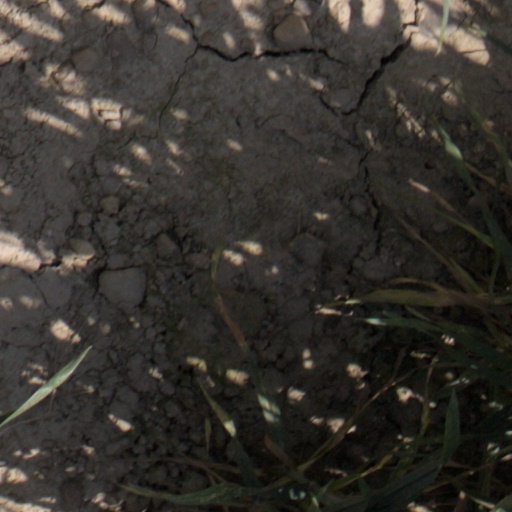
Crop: wheat